Minoan eruption

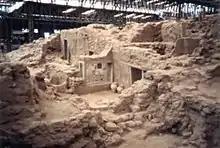
Excavation of Akrotiri on Thera

The eruption devastated the settlement at Akrotiri on Santorini, which was entombed in a layer of pumice and ash. Evidence at the site suggests that survivors returned and attempted to recover their possessions and perhaps to bury victims.